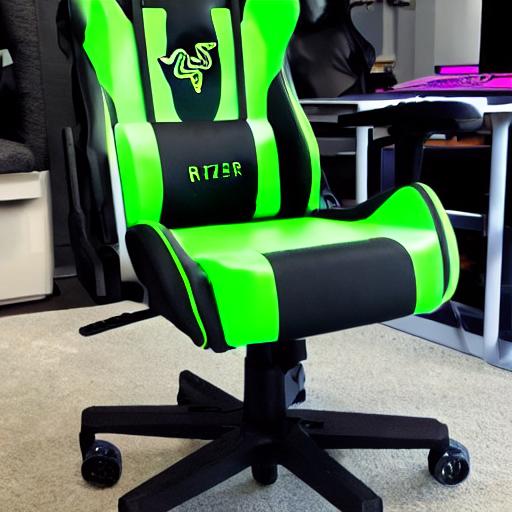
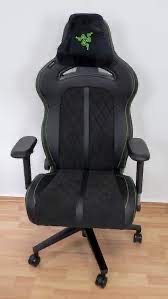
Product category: items_chair
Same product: no